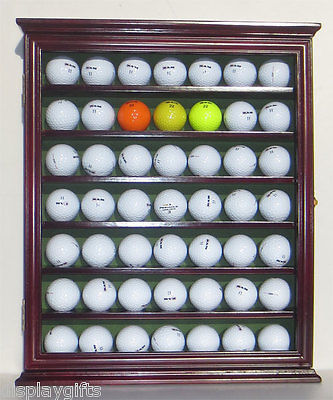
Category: cabinet